Automotive industry in New Zealand

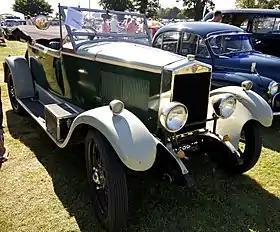
Morris Oxford Empire models

Government legislation has always had a major impact on the New Zealand industry. The first automobile legislation was the McLean Motor Car Act 1898 rushed through by McLean just before his cars were unloaded. It legalised the operation of motor vehicles, providing they were lit after dark, and did not go faster than 20 kilometres (12 miles) per hour. The Motor Cars Regulation Act 1902 followed. A tariff did apply to cars and car parts brought into New Zealand, although with McLean's cars there was some initial confusion as to what rate might apply. In 1906 local coach makers sought an increase in the tariff to 50 percent for completely built up vehicles and in 1907 a 20 percent tariff was introduced on cars that arrived in New Zealand already assembled to protect them but there remained no duty on chassis.